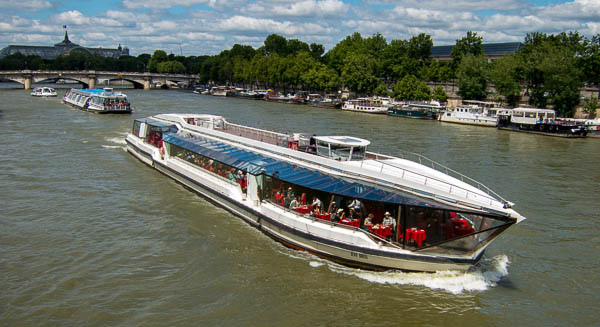
A large white boat in the open water.